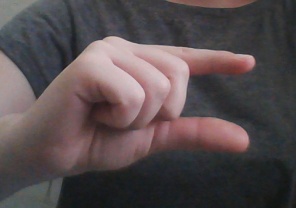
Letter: dal